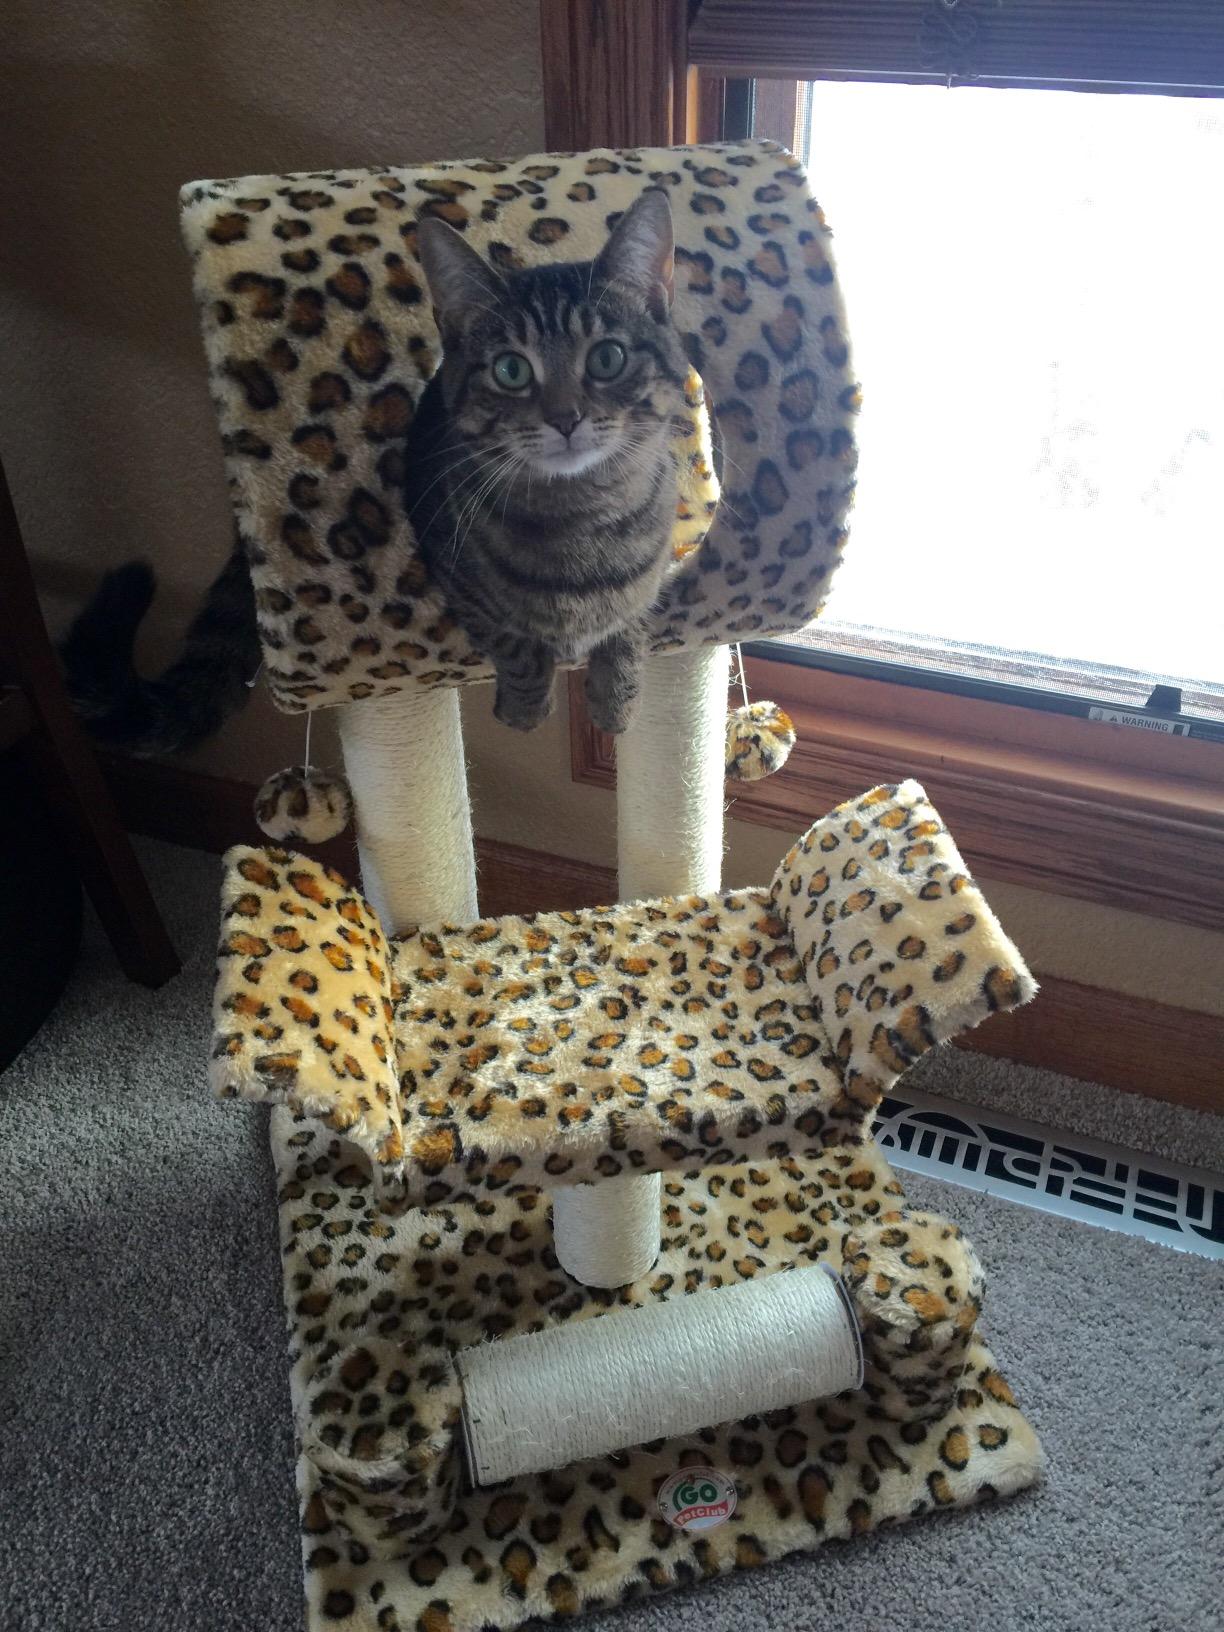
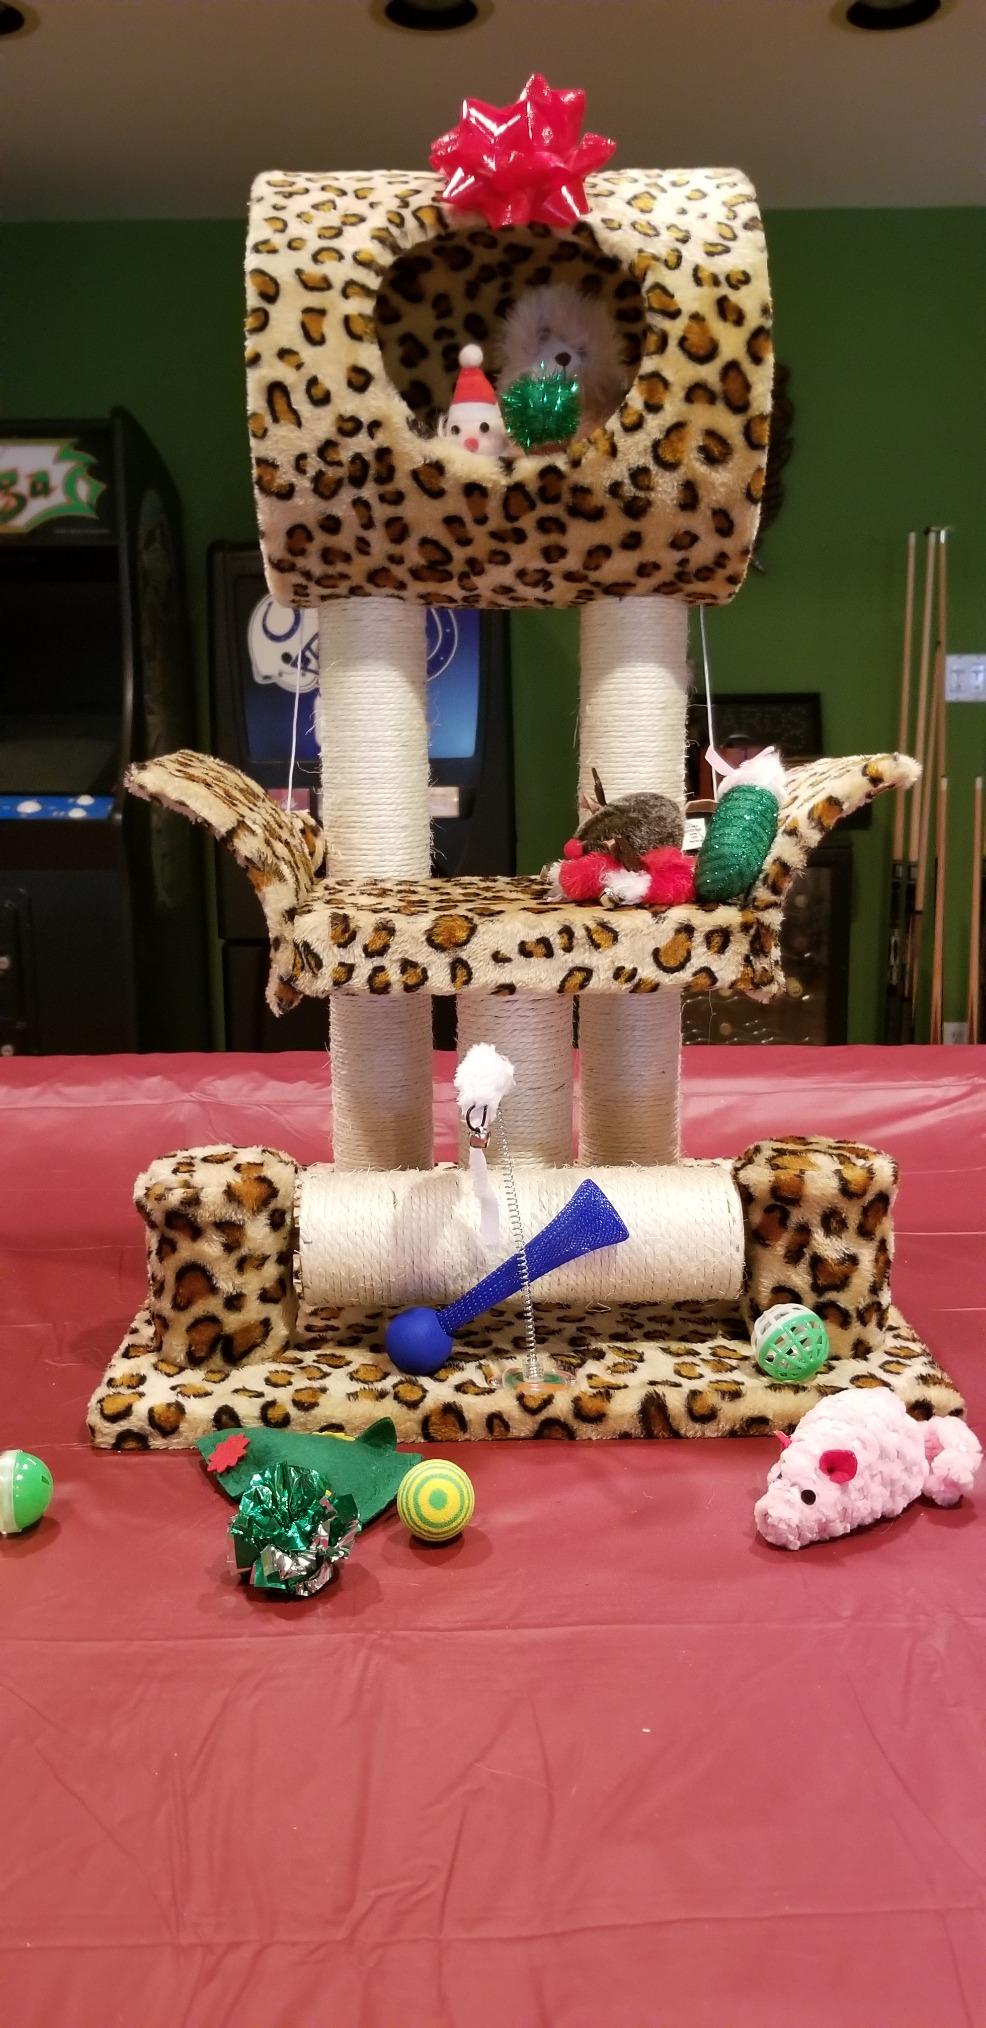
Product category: items_cat tree
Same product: yes